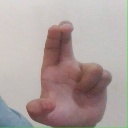
अक्षर: आ